Lindenwood, Illinois

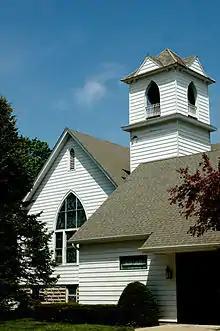
Lindenwood Union Church

As of the census of 2000, there were 505 people among 192 households in the village. The racial makeup of the city was 97.0% White, 0.20% African American, 1.2% from other races, and 1.6% from two or more races. Hispanic or Latino of any race are 3.0% of the population.